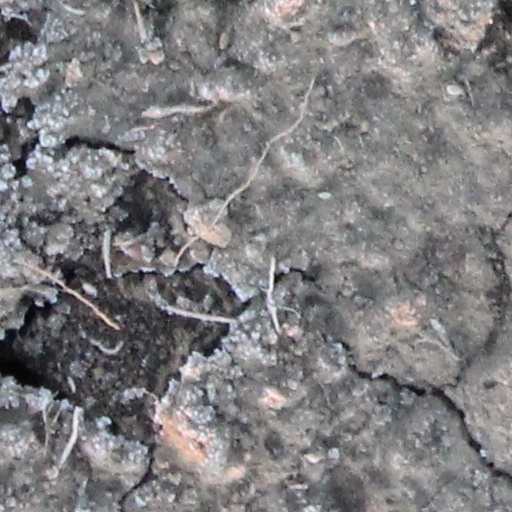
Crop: wheat